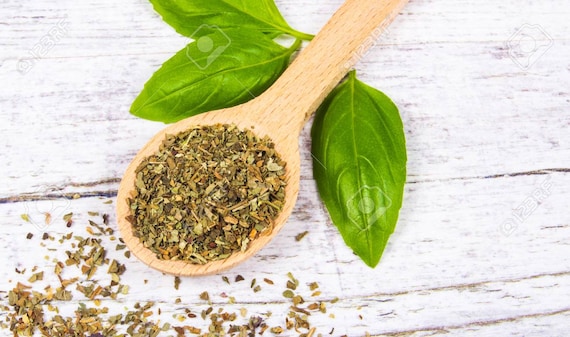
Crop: unknown
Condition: basil